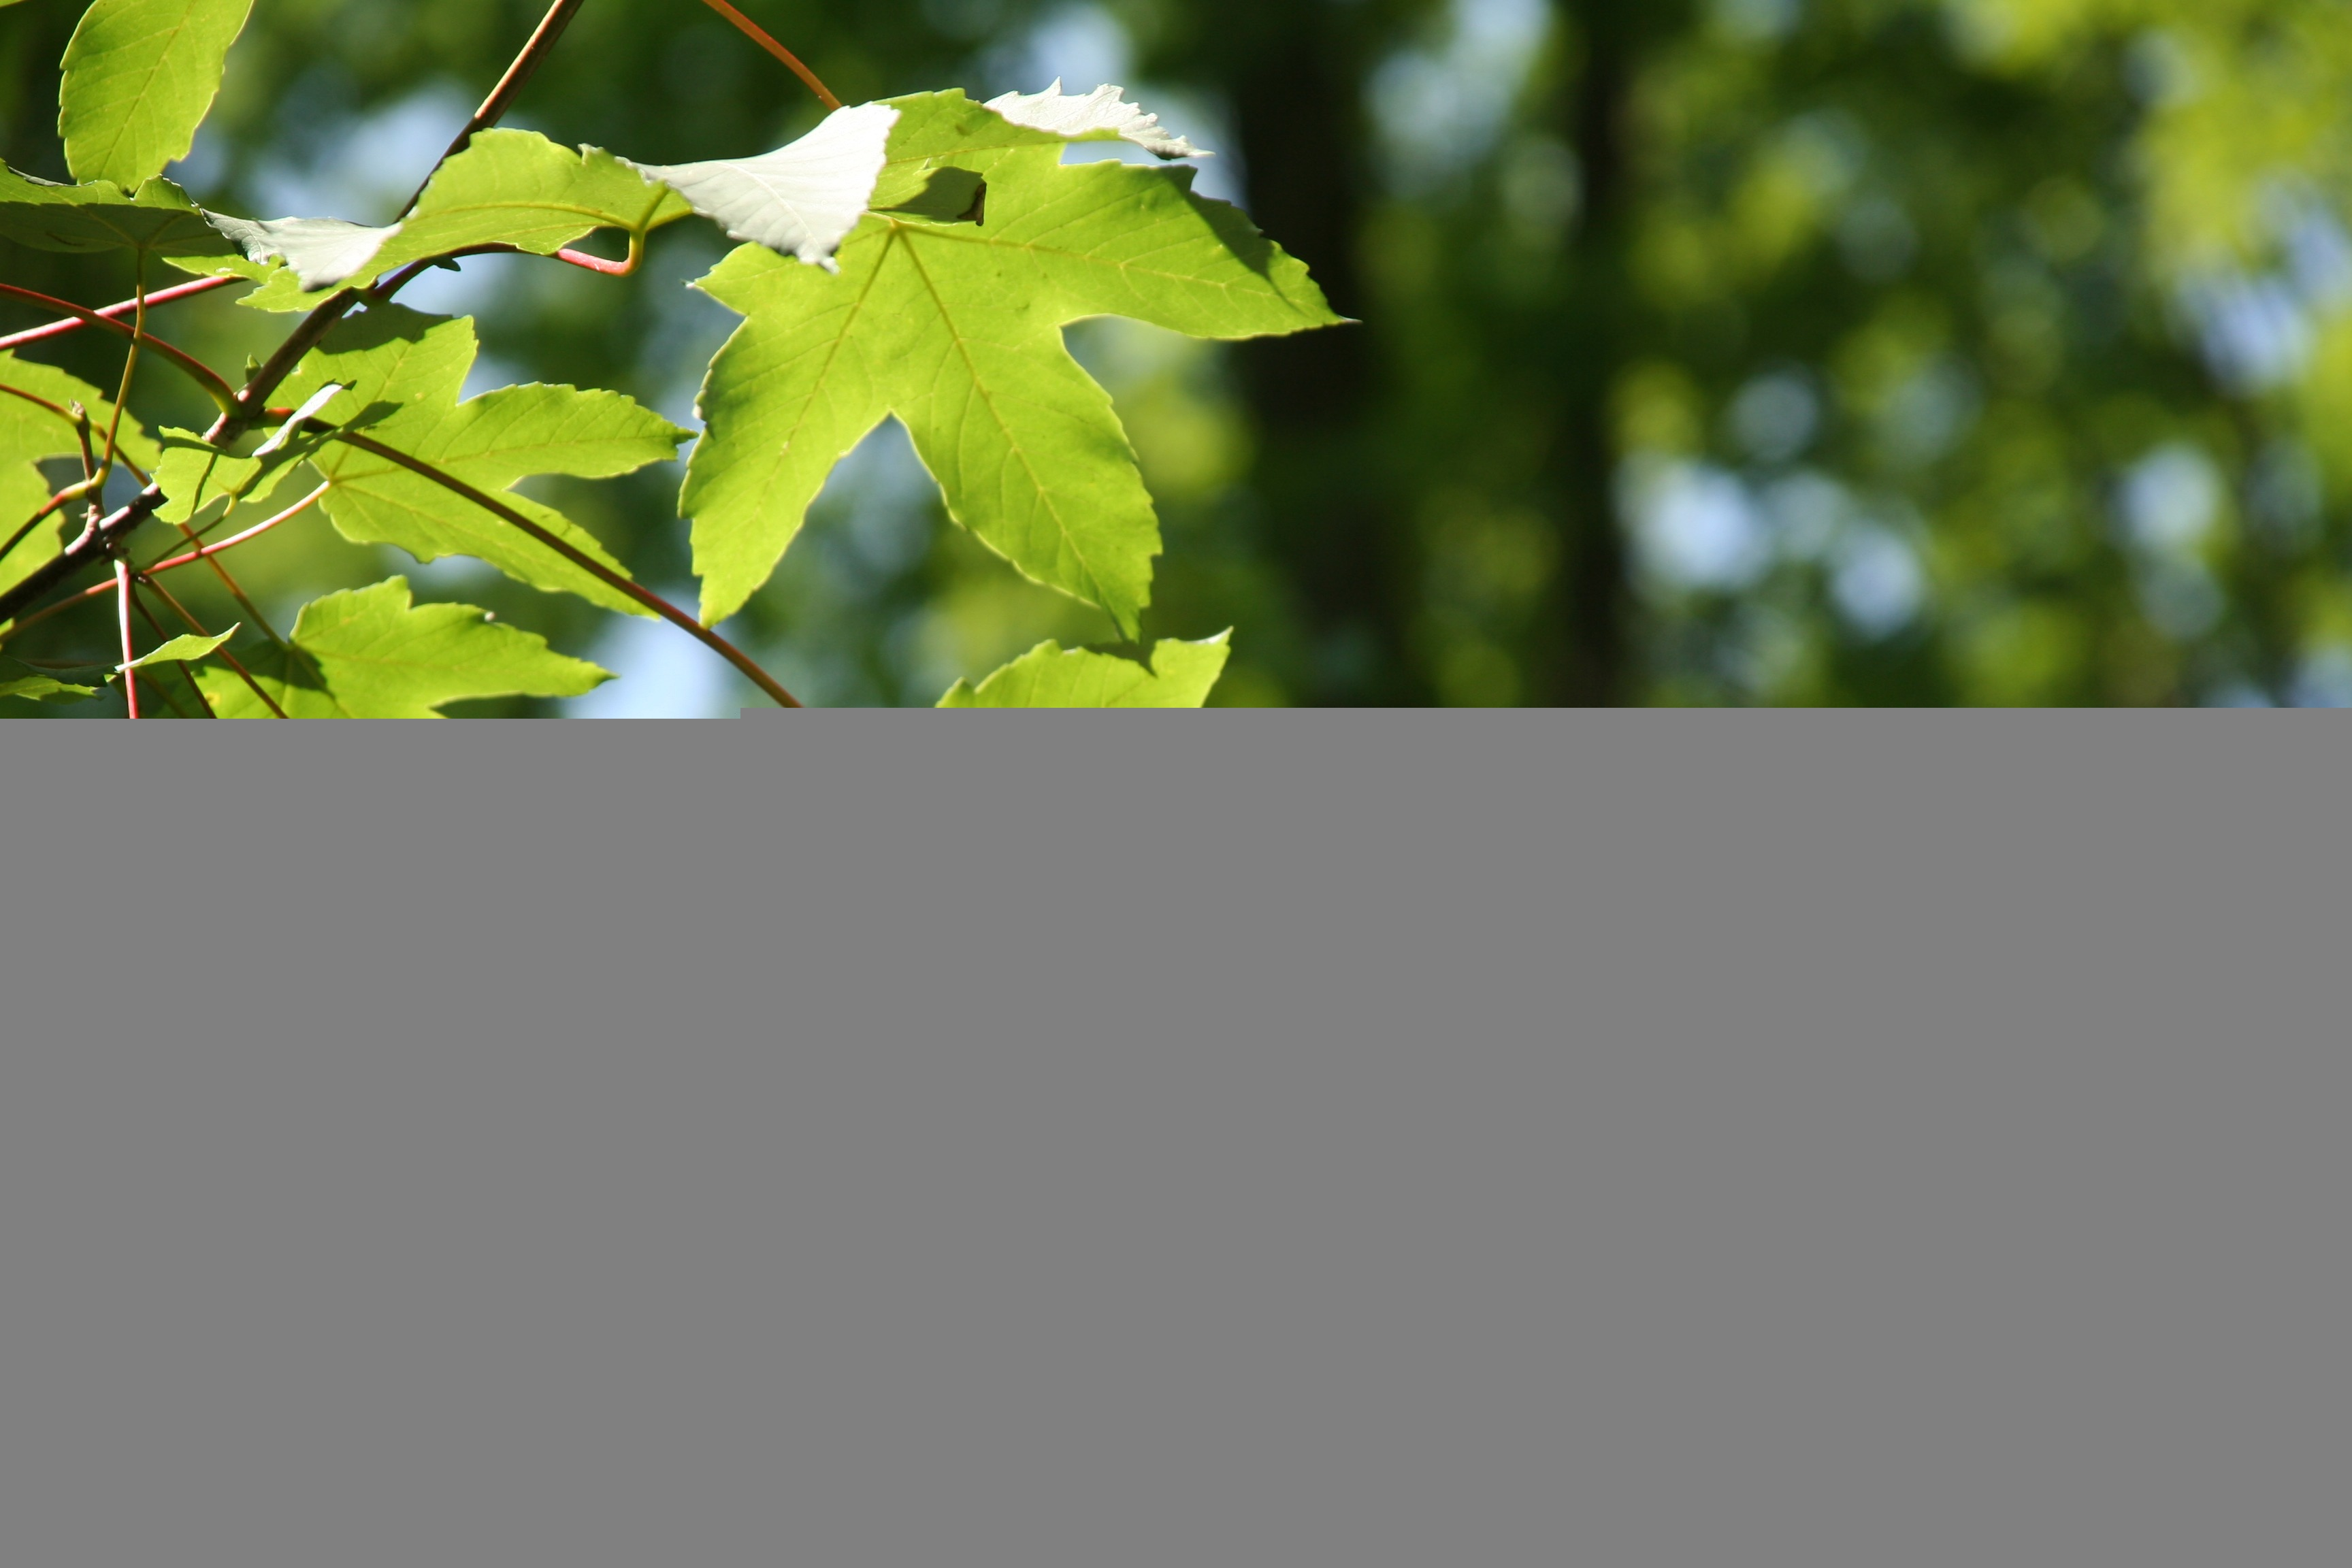
tree, forest, branch, plant, sunlight, leaf, flower, green, produce, flora, maple, flowering plant, woody plant, land plant